Medieval warfare

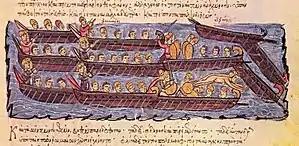
The Byzantine fleet repels the Rus' attack on Constantinople in 941. The Byzantine dromons are rolling over the Rus' vessels and smashing their oars with their spurs.

The waters surrounding Europe can be grouped into two types which affected the design of craft that traveled and therefore the warfare. The Mediterranean and Black Seas were free of large tides, generally calm, and had predictable weather. The seas around the north and west of Europe experienced stronger and less predictable weather. The weather gauge, the advantage of having a following wind, was an important factor in naval battles, particularly to the attackers. Typically westerlies (winds blowing from west to east) dominated Europe, giving naval powers to the west an advantage. Medieval sources on the conduct of medieval naval warfare are less common than those about land-based war. Most medieval chroniclers had no experience of life on the sea and generally were not well informed. Maritime archaeology has helped provide information.